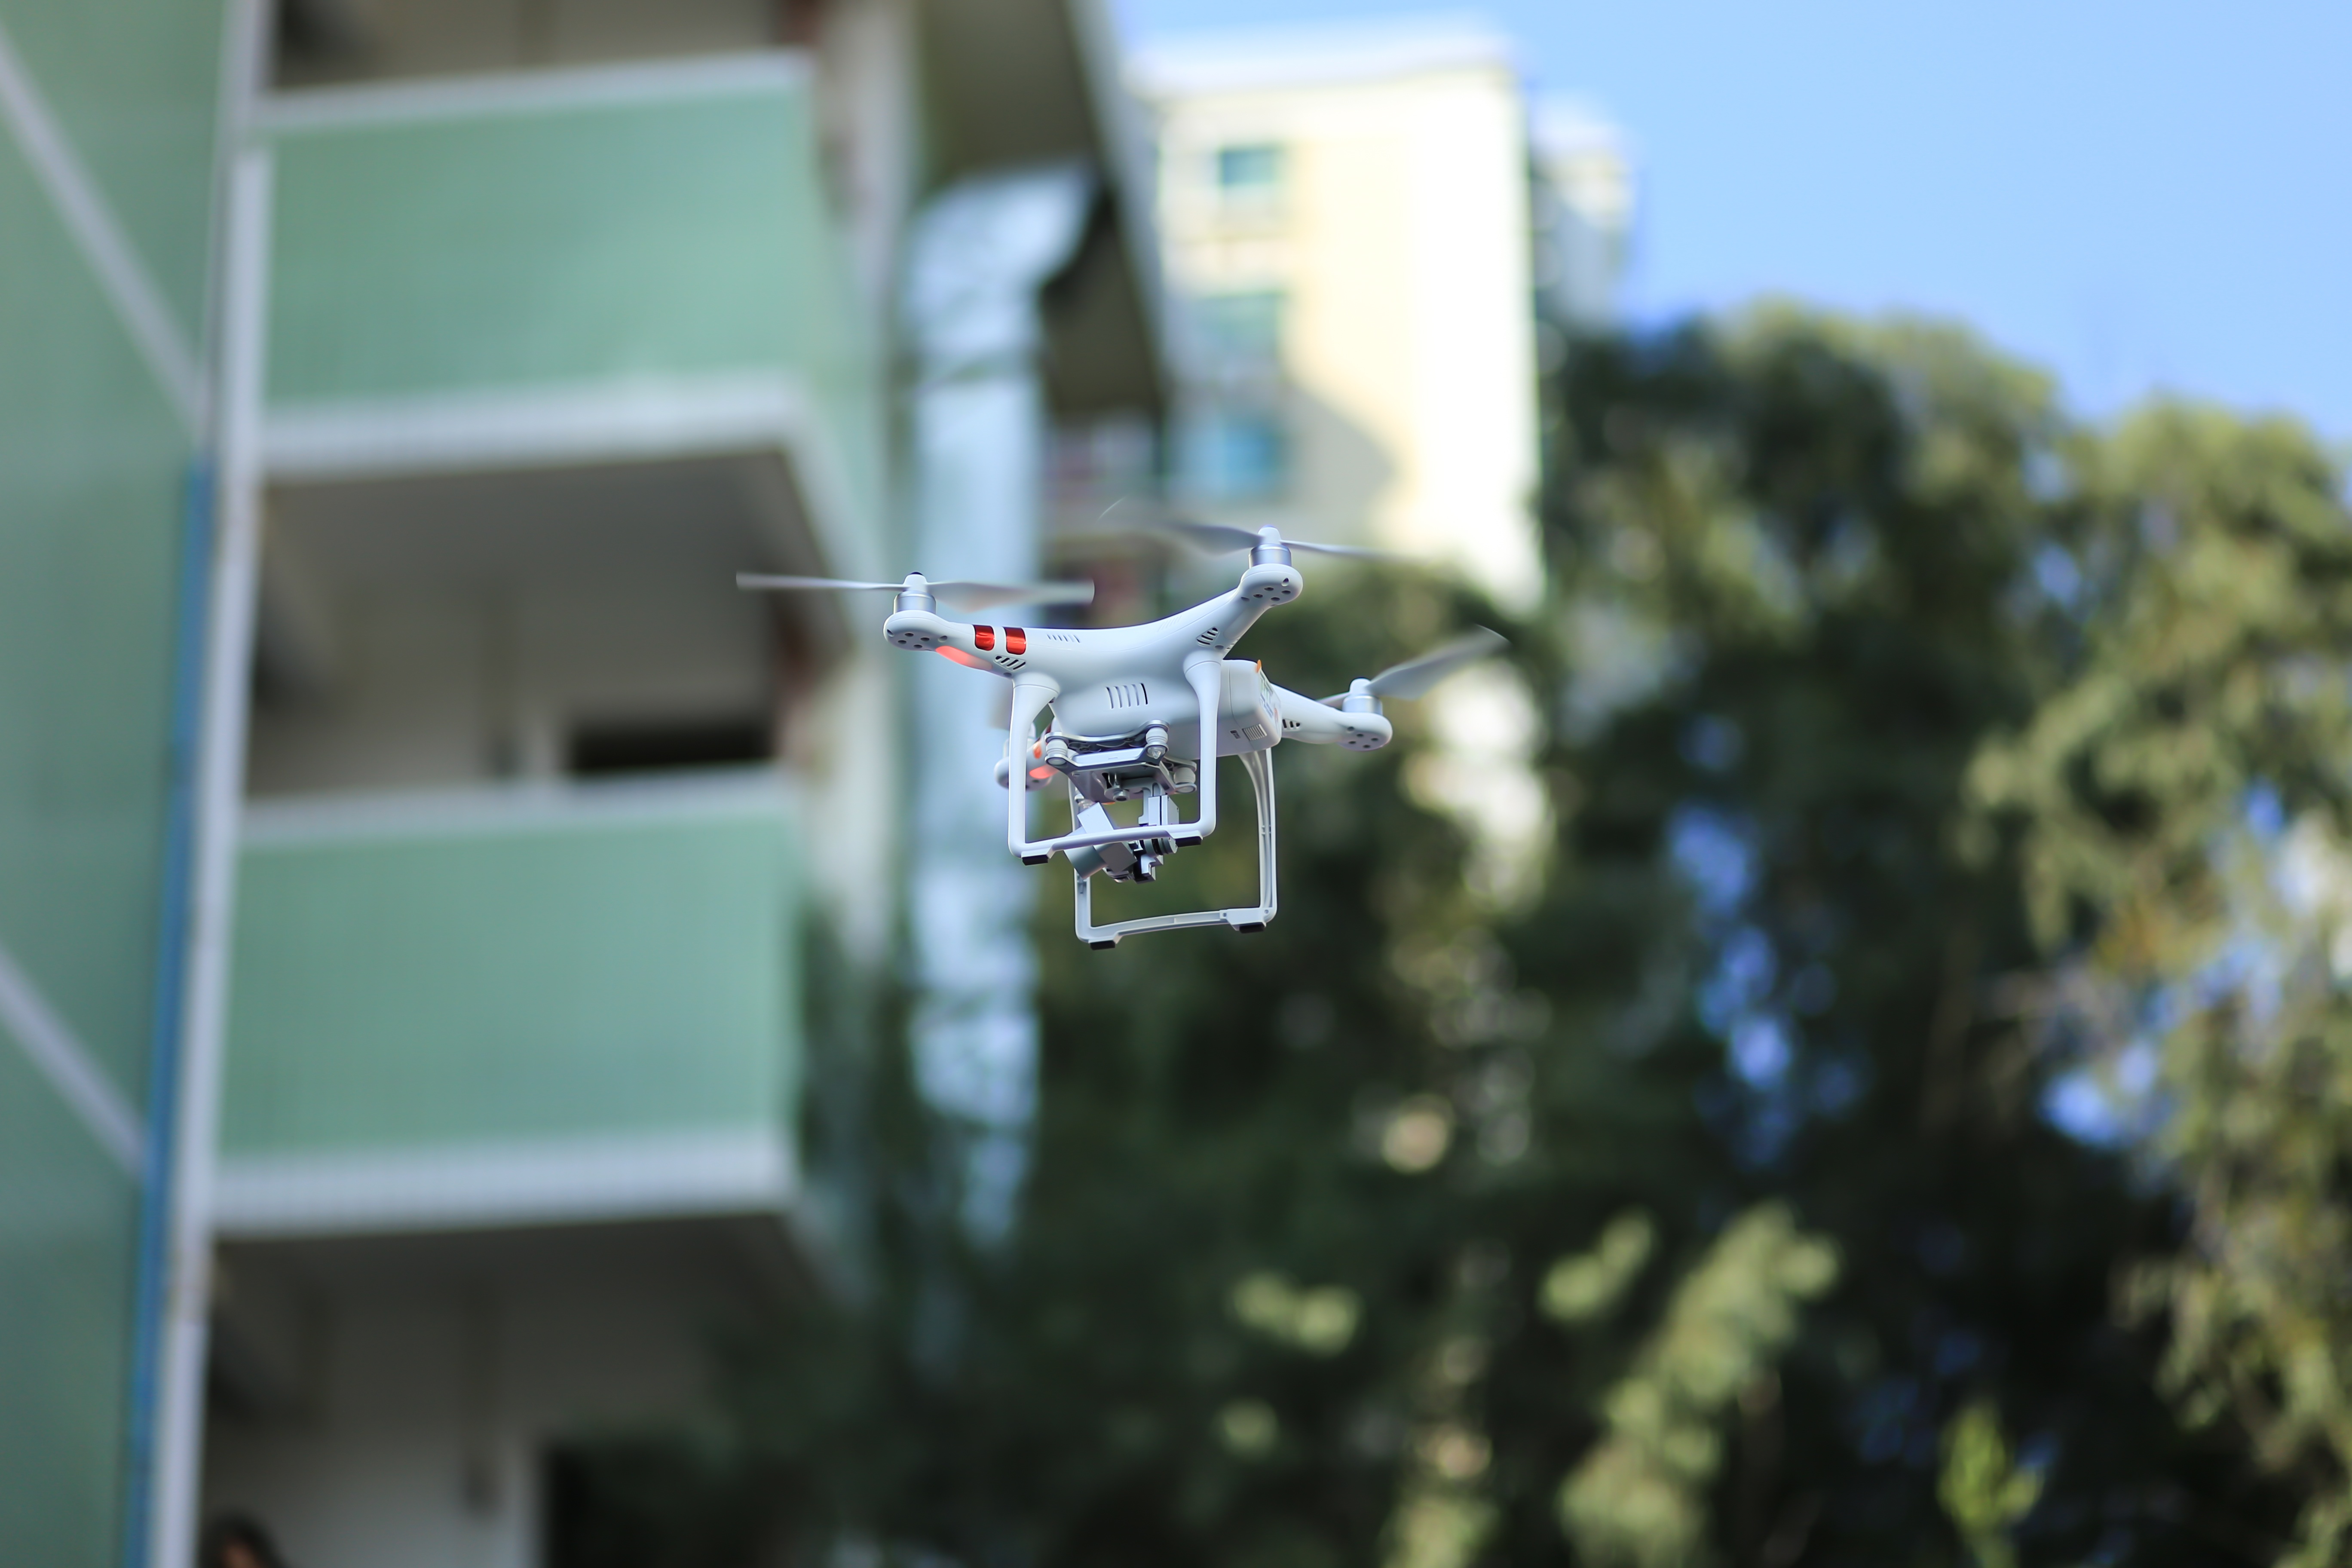
technology, airplane, plane, green, child, machine, lighting, toy, fun, propeller, fly machine